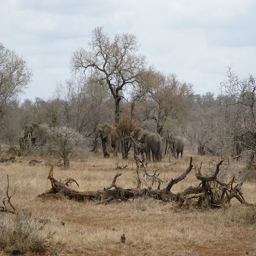
a large log by several elephants in the jungle.
A photo of the plains with several elephants in the background.
A herd of elephants standing on the plain.
A herd of elephants standing in a field in the wilderness.
A herd of elephants walking across a dirt field.